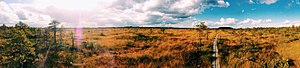
Kakerdaja mose
Kakerdaja raba er en mose i Albu Vald, Järvamaa i Estland. Den ligger Epu-Kakerdi vådområde og er omfattet af Kõrvemaa maastikukaitseala.